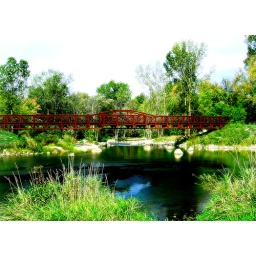
bridge over river